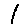
Label: 1